Nadia Margrét Jamchi

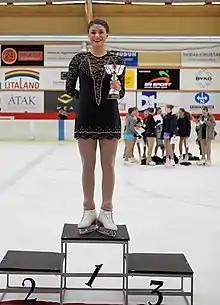

Nadia Margrét Jamchi (born June 22, 1994) is a retired American-born Icelandic figure skater. She is a multiple national medallist including a double Icelandic National Champion, once junior and once senior.